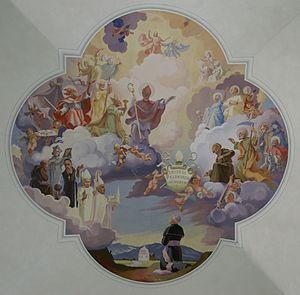
La fresque est une technique particulière de peinture murale dont la réalisation s'opère sur un enduit appelé intonaco, avant qu'il ne soit sec. Le terme vient de l'italien affresco qui signifie « dans le frais ».
Konrad Honold est un artiste peintre, restaurateur et héraldiste autrichien.